Kenya Moore

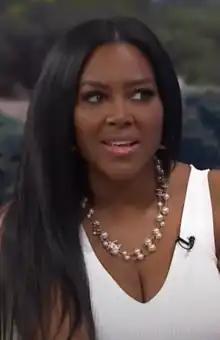
Moore in 2019

Kenya Summer Moore (born January 24, 1971) is an American actress, author, entrepreneur, television personality and beauty pageant titleholder who won Miss USA 1993. From 2012–2025, she starred on the reality TV series, "The Real Housewives of Atlanta."